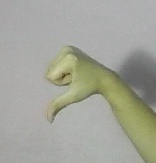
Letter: waw